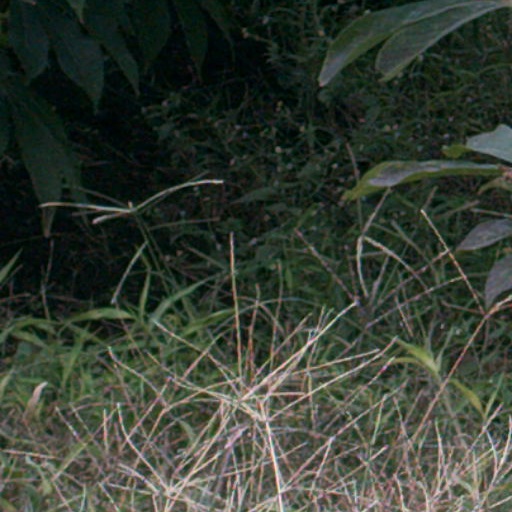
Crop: cassava